Architecture of Ottawa

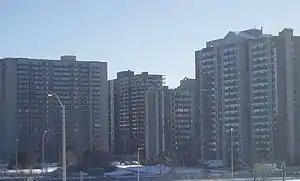
During the 1960s, clusters of buildings were placed in former industrial areas, including Lees Avenue.

Ottawa has several older neighbourhoods clustered around the downtown core, including the Glebe, Sandy Hill, New Edinburgh, Centretown, Lower Town and Old Ottawa South. These areas were mainly built up in the late nineteenth and early twentieth centuries. The houses in these areas tend to be in Victorian or Queen Anne Revival style, but rarely have any conspicuous ornamentation. These are usually two- or three-storey single homes. Recent infills in these neighbourhoods have often taken the form of townhouses. Red brick, sometimes painted other colours, is the dominant surface material. Most houses have sizable lots, with a driveway running to a shed, or a small lane way running behind the buildings. In the 1920s and 1930s new styles were imported, and many houses from this era take inspiration from the Arts and Crafts and Prairie styles.